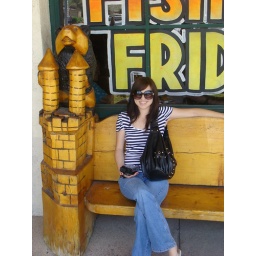
in front of black bear restaurant, bullhead arizona